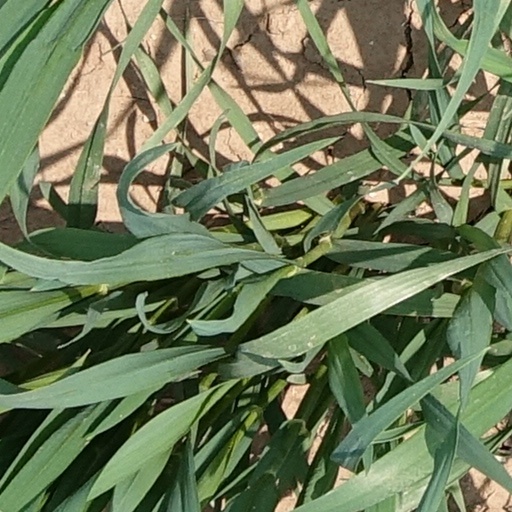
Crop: wheat